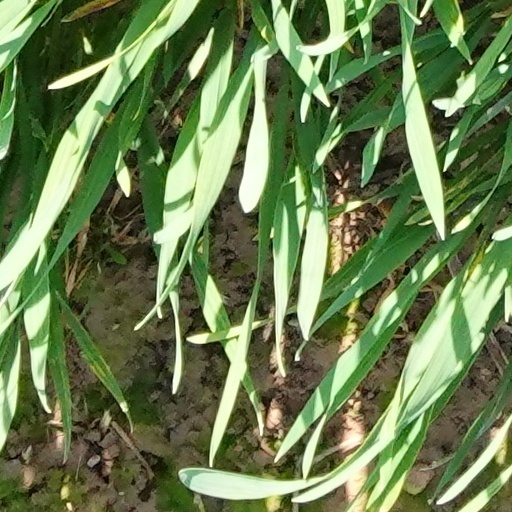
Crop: wheat